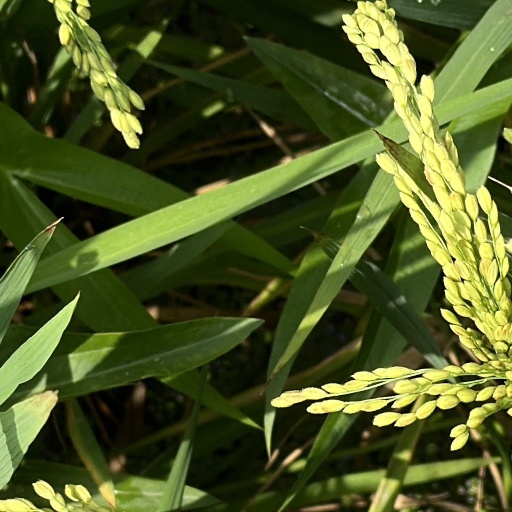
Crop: rice